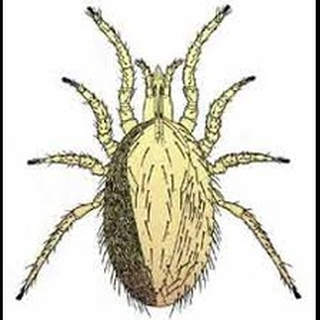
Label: wheat_mite